Quelccaya Ice Cap

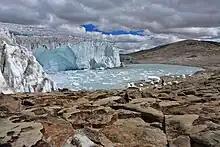
A proglacial lake at Quelccaya

The glaciers are melting at increasing rates, with rapid deglaciation underway during the late 20th century at a rate that is comparable to or exceeds that of postglacial retreat rates. Between 1980 and 2010, the ice cap shrank at a rate of with a loss of 30% of its area between 1979 and 2014. Between 1990 and 2009, a southeastern branch of the ice cap disappeared altogether. At the northwestern and southeastern ends of the ice cap, the retreat has reached the plateau that Quelccaya sits on. Additionally, parts of the northwestern ice cap have separated from the main ice body and by 2011 the retreat had reduced Quelccaya to a size smaller than at any other time in the past 6,000years. The height of the ice surface has increased over time. There is some variation between retreat rates measured by different researchers as the Quelccaya ice cap is differently defined and due to differences between extents measured in seasons with and without snow cover. True fluctuations also occur, such as an advance of part of Quelccaya's southern margin reported in 1977 which bulldozed peat deposits, a pause of the Qori Kalis glacier between 1991 and 1993 probably linked with the global cooling caused by the Philippine Pinatubo eruption in 1991, a slow-down in the mid-2000s and an overall higher rate of retreat since 2000. Some fluctuations have been linked to ENSO variability.